Demographics of Liverpool

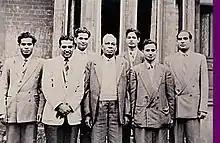
Some of the first Indians to permanently settle in Liverpool

Like most British cities, Liverpool has a strong presence of South Asians. 2007 estimates put the number of people of Indian origin in the city at 6,700, Pakistanis at 3,200, Bangladeshis at 1,100. Some 2,000 people belonged to other South Asian groups whilst a further 2,000 individuals were of mixed South Asian and European origin. Bengali and Urdu are amongst the most common foreign languages spoken in Liverpool. The South Asian population of Liverpool is one of the city's fastest growing ethnic groups; in 2001 some 5,000 South Asians were residing in the city (1.1% of the local population). Over the next eight years, the community more than doubled in size to 13,000 (3% of the local population, which is actually much lower than England's average of 6%).